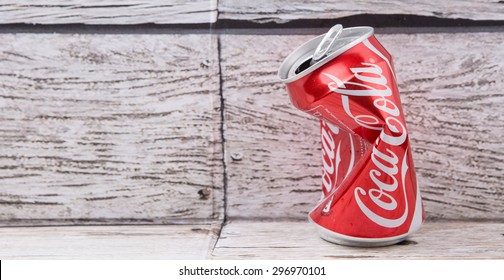
Label: metal